Oscar Gugen

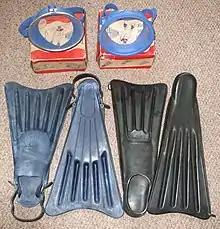
Typhoon Super Star and Blue Star diving masks; Typhoon Clubmaster and Speedmaster swimming fins

Gugen's partnership was named E. T. Skinner & Co. Ltd after Eric Skinner. The firm traced its origins back to 1948. E. T. Skinner & Co. Ltd. traded from premises at 400 Harrow Road, London W9, then from 1955 at 2 Lochaline Street, Hammersmith, London W6. Gugen used his knowledge of languages and business acumen to expand by importing swimming goggles and swimfins from France, as the Dunlop Rubber company, who had made wartime frogmen's fins, had decided that there would be no market for them in peace time. Soon he was selling 300 pairs of fins a week, mainly to Gamages and to Colin McLeod at Lillywhites.